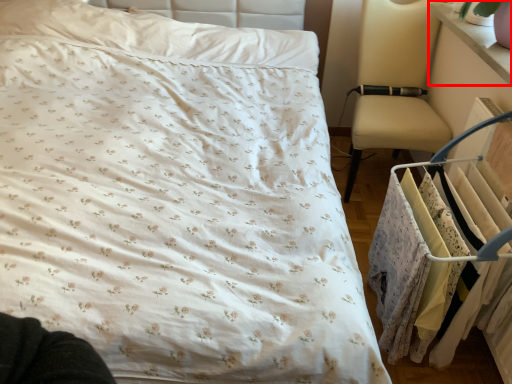
Question: From the image's perspective, considering the relative positions of changing table (annotated by the red box) and closet in the image provided, where is changing table (annotated by the red box) located with respect to the staircase? Select from the following choices."
(A) above
(B) below
Answer: A